Kung Fu Elliot

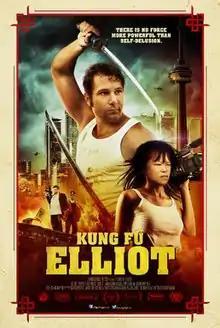
Film poster

Kung Fu Elliot is a 2014 Canadian film co-directed by Matthew Bauckman and Jaret Belliveau, reportedly a documentary, concerning the attempt of Elliot "White Lighting" Scott to become "Canada's first action star".